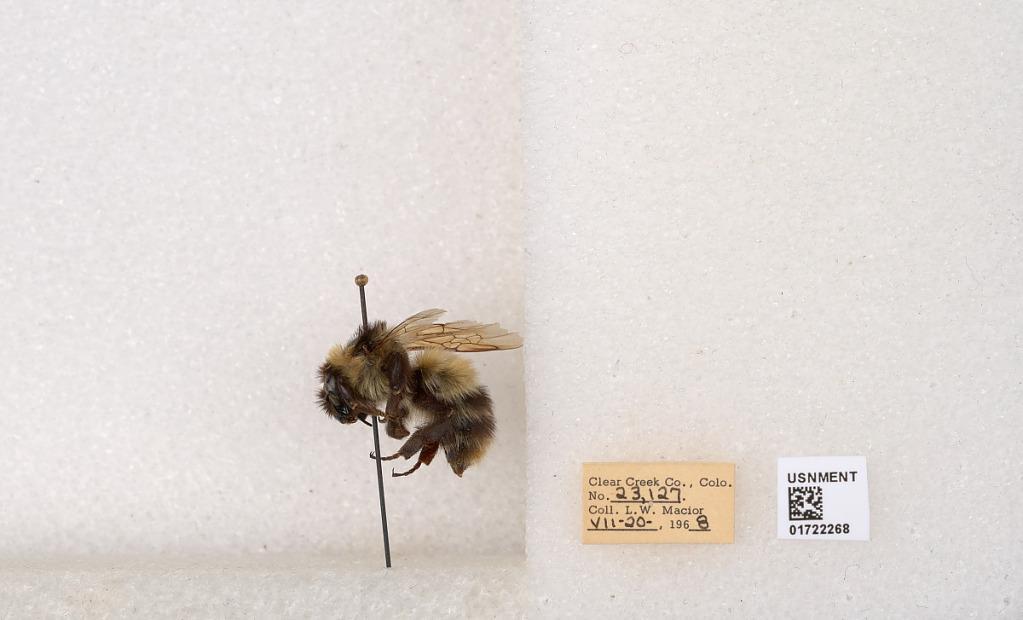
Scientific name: Bombus kirbyellus
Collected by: L. Macior
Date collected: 1968-7-20
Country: United States
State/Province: Colorado
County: Clear Creek
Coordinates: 39.6891, -105.644